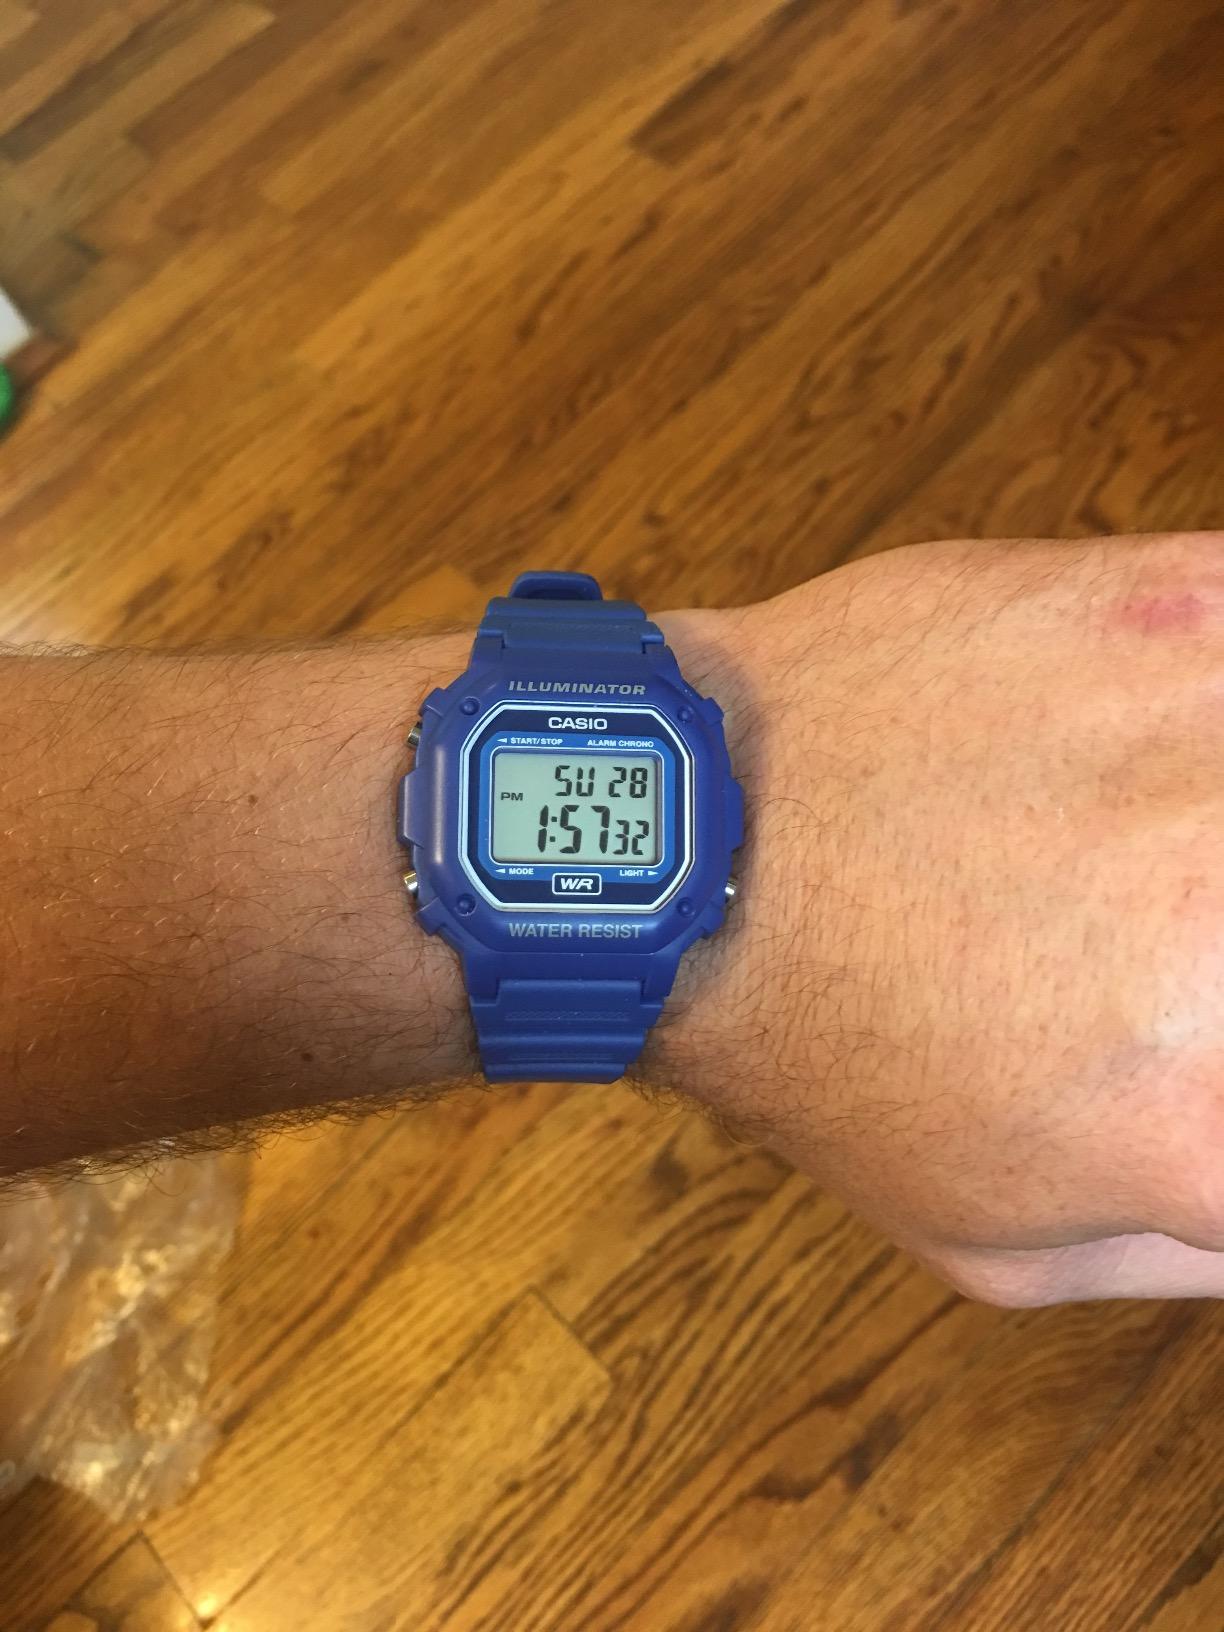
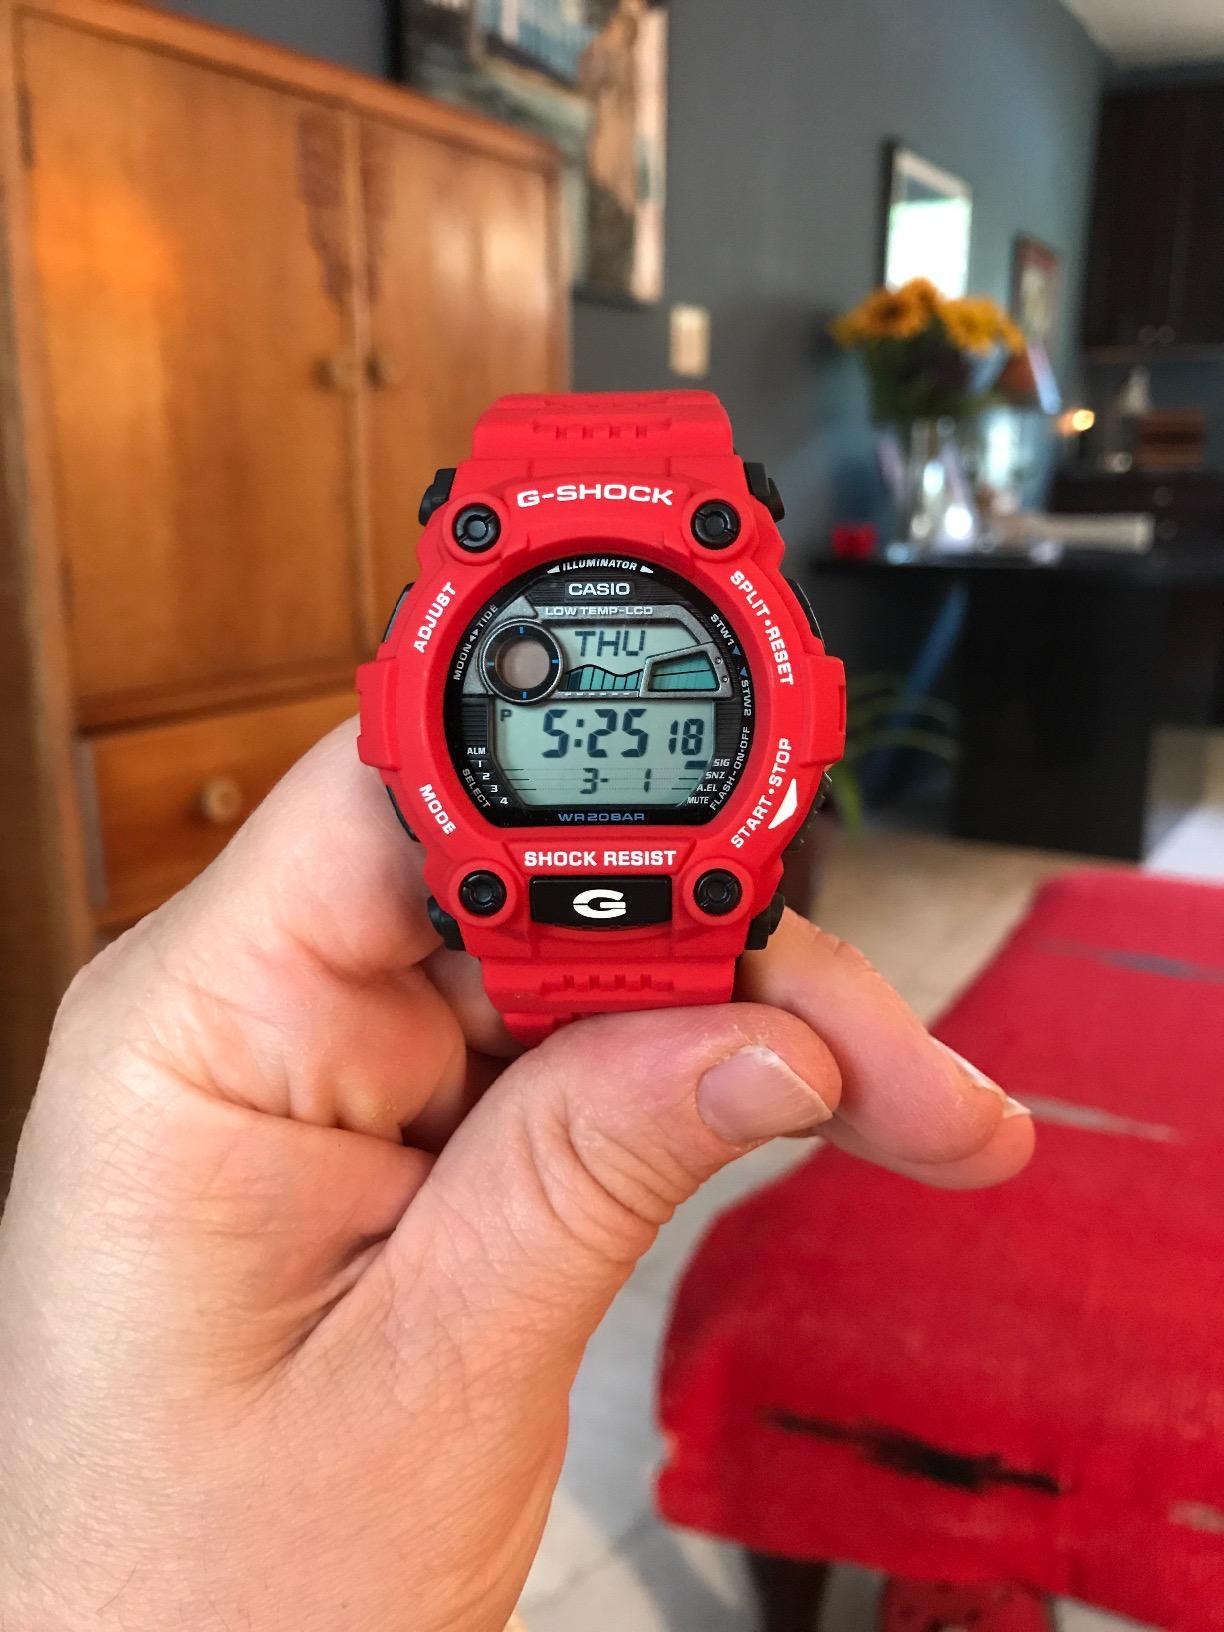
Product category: accessories_watch
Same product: no